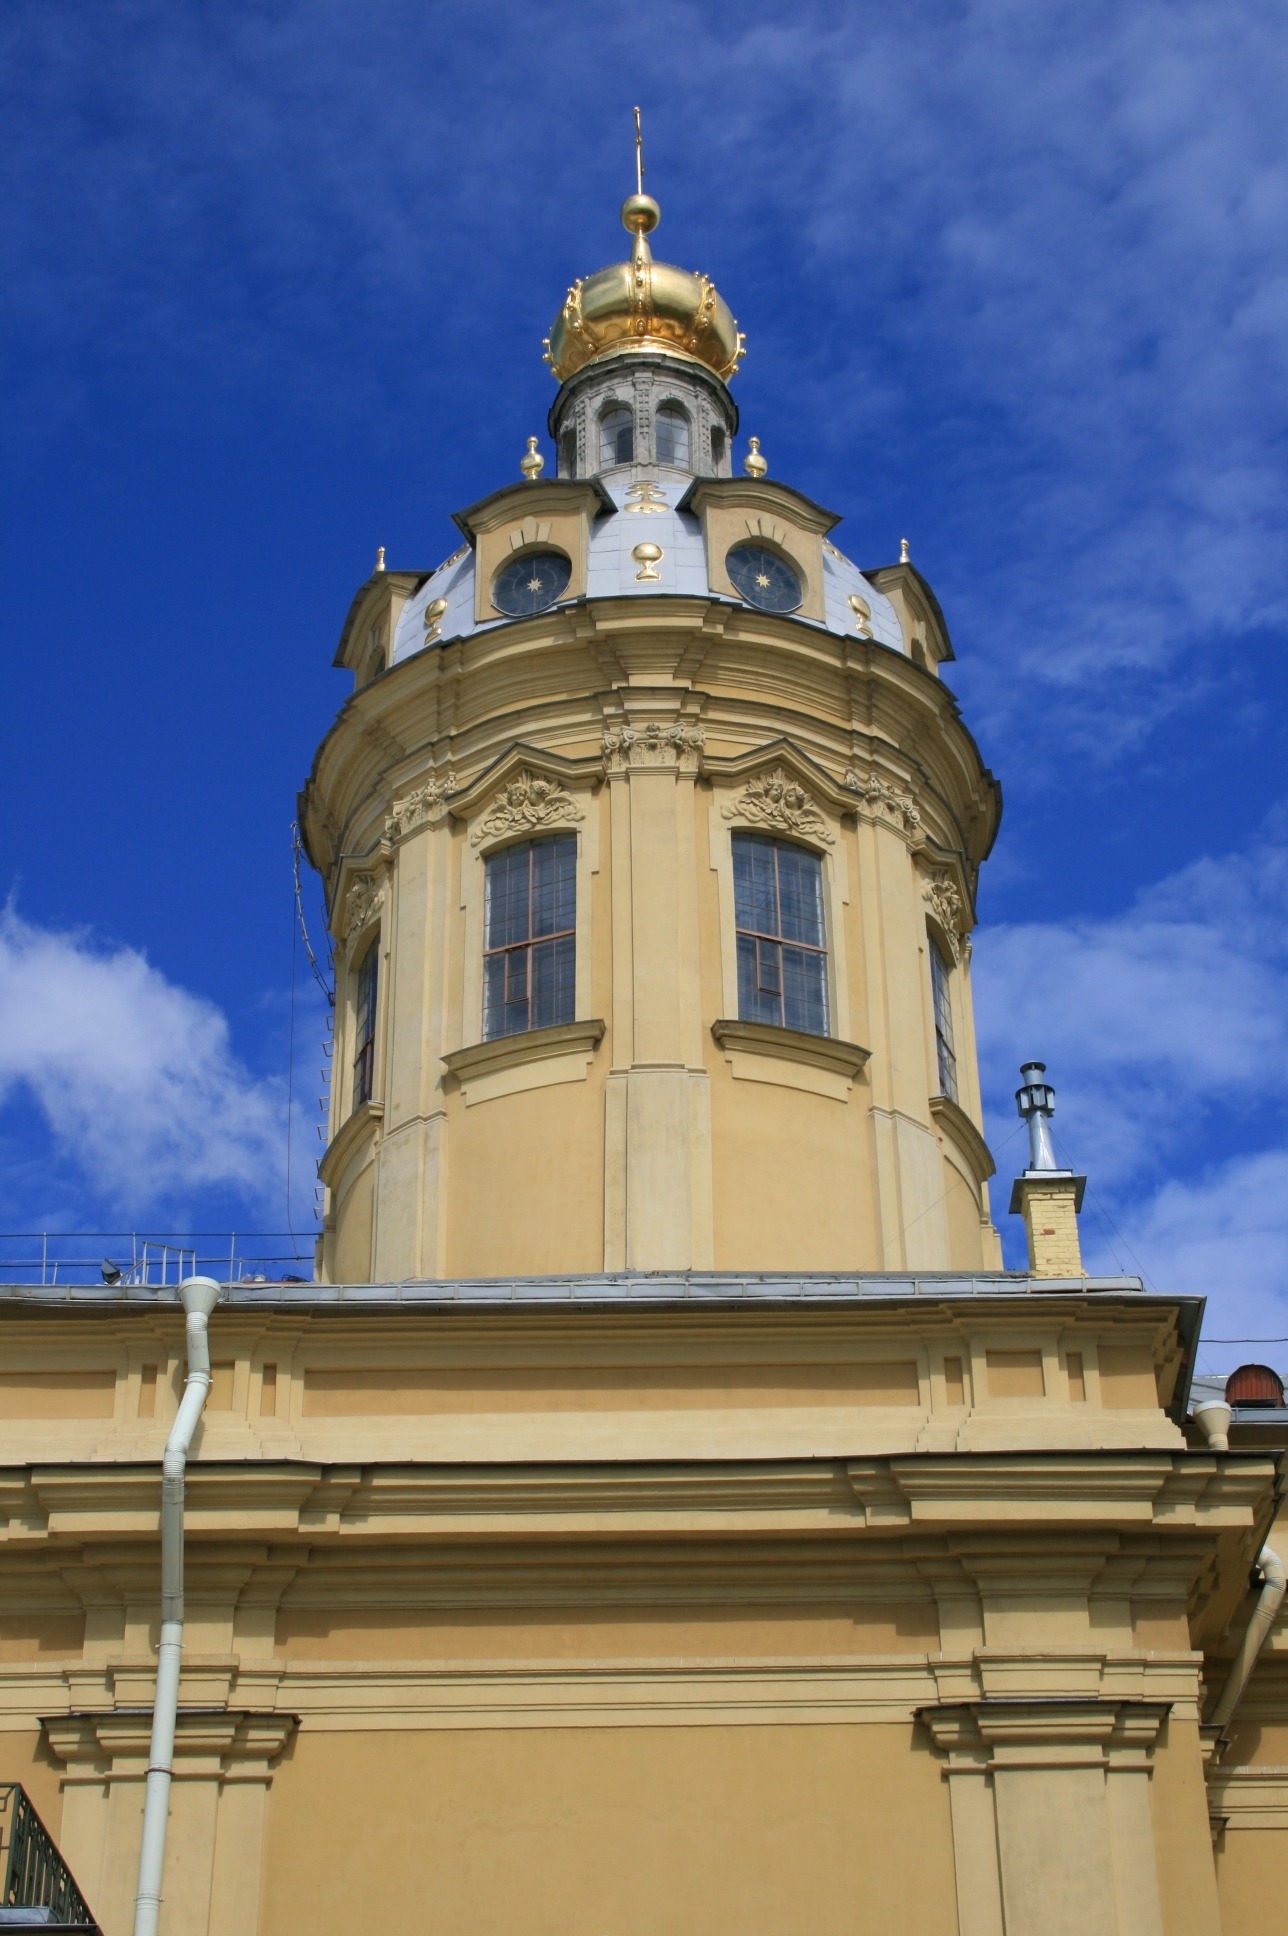
architecture, sky, building, tower, landmark, facade, blue, church, cathedral, place of worship, bell tower, gold, spire, steeple, arches, ledges, detail, dome, cupola, soft yellow, rotund